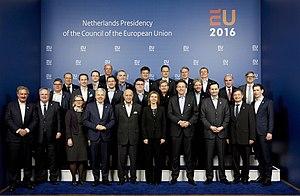
Le ministère des Affaires étrangères d'un pays, dirigé par le ministre des Affaires étrangères, est responsable des contacts avec d'autres pays. Ces contacts peuvent avoir lieu de pays à pays ou bien dans le sein d'organismes intergouvernementaux ou supranationaux ; ou encore pour apporter un soutien aux ressortissants dans d'autres pays. Ces ministères sont également responsables des diverses ambassades du pays.